When Angels Sleep

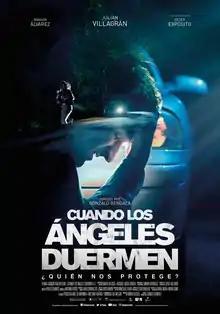
Theatrical release poster

When Angels Sleep is a 2018 Spanish thriller drama film written and directed by Gonzalo Bendala starring Marian Álvarez, Julián Villagrán and Ester Expósito.